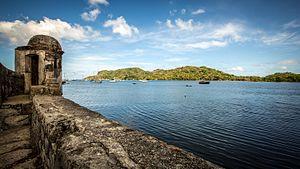
Portobelo est un port du district de Portobelo dans la province de Colón au Panama.